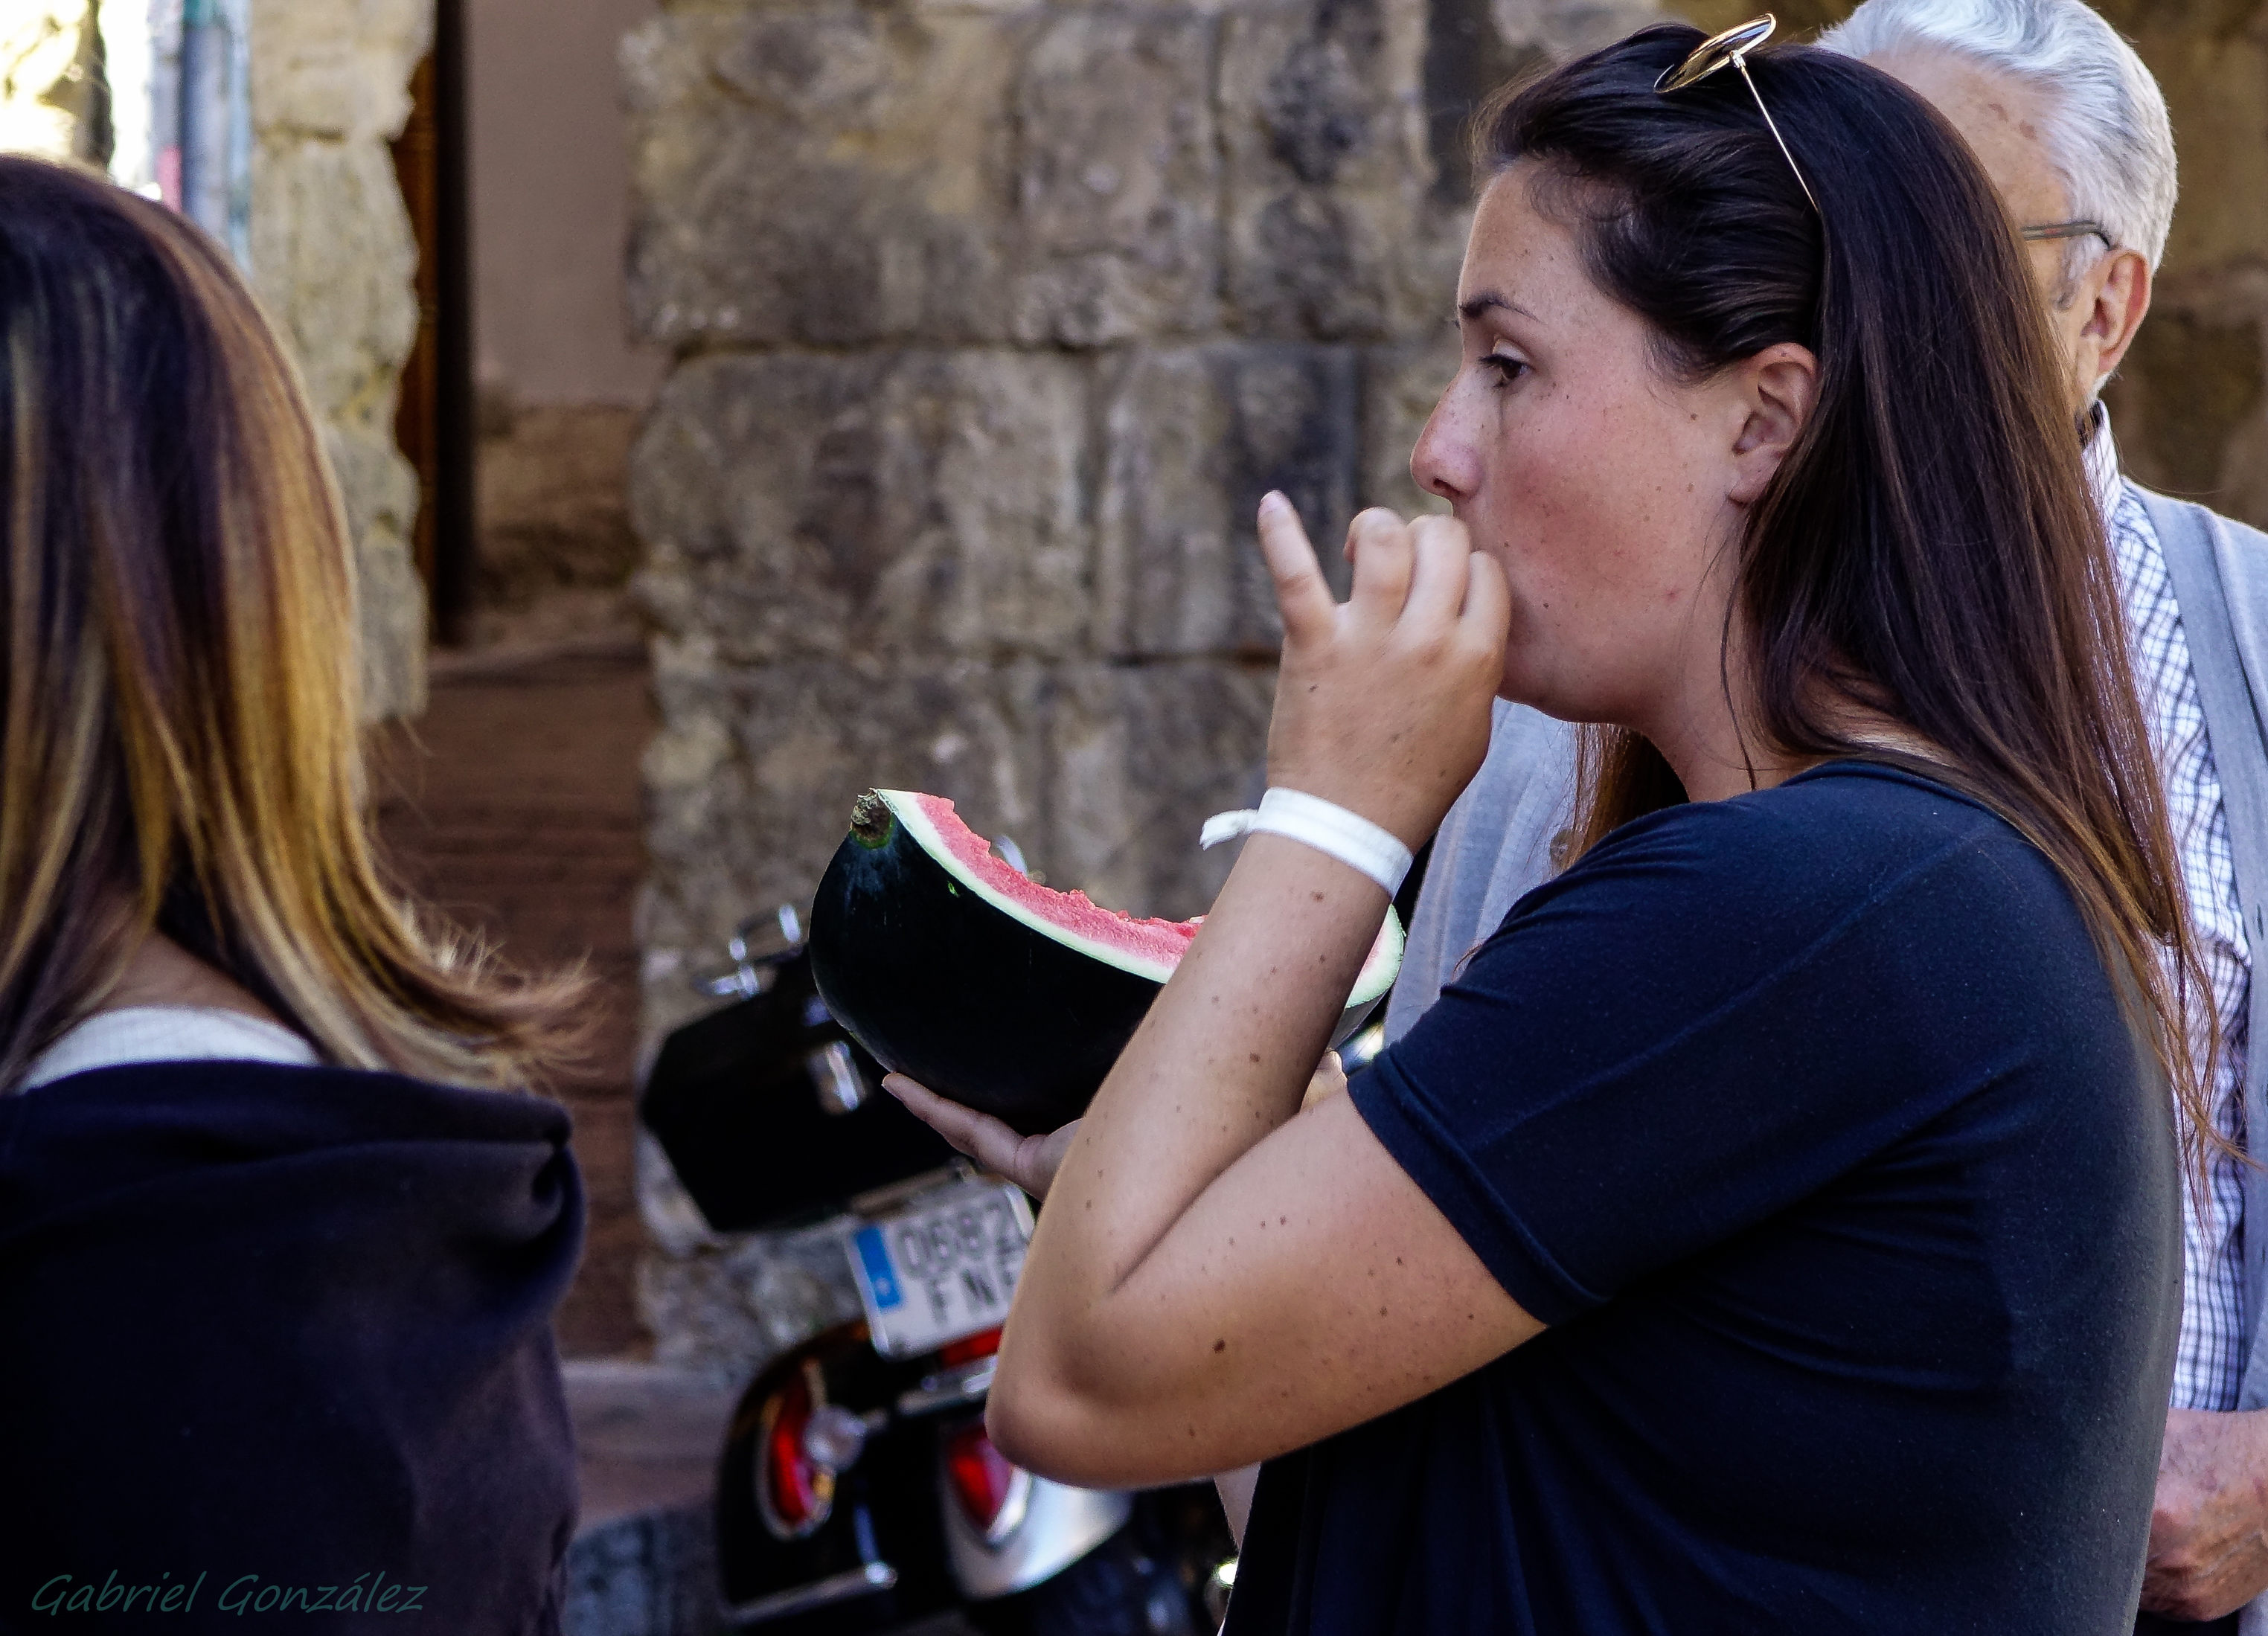
person, people, girl, woman, street, clothing, lady, calle, gente, beauty, ggl1, gaby1, xovesphoto, sonyrx10, rx10, gphoto, gabrielcorua, xelodegalicia, interaction